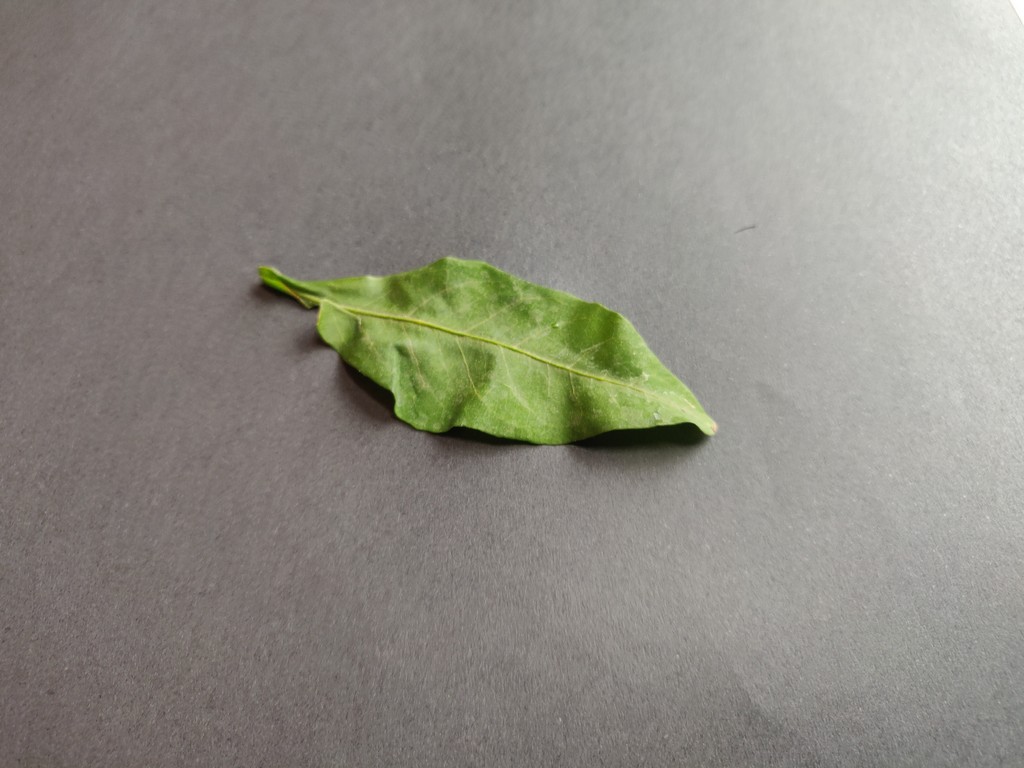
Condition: Healthy
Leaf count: single
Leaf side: front